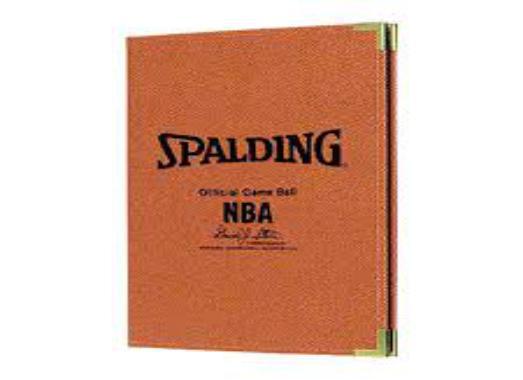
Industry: Sports